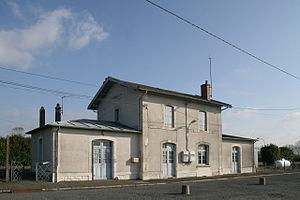
La gare de Saint-Varent est une gare ferroviaire française de la ligne de Chartres à Bordeaux-Saint-Jean, située à l'est du bourg centre sur le territoire de la commune de Saint-Varent, dans le département des Deux-Sèvres, en région Nouvelle-Aquitaine.
Saint-Varent est une commune du Centre-Ouest de la France située dans le département des Deux-Sèvres en région Nouvelle-Aquitaine.